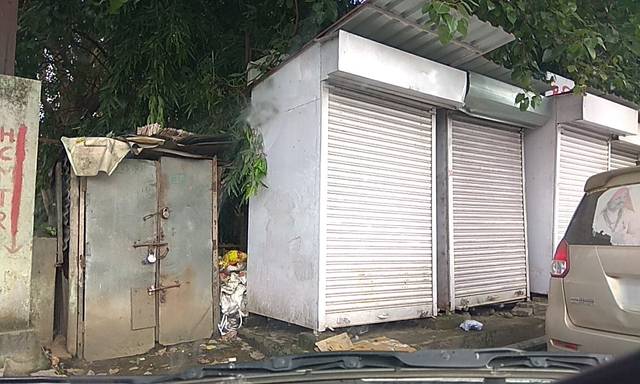
Region: India
Coordinates: 18.499, 73.854